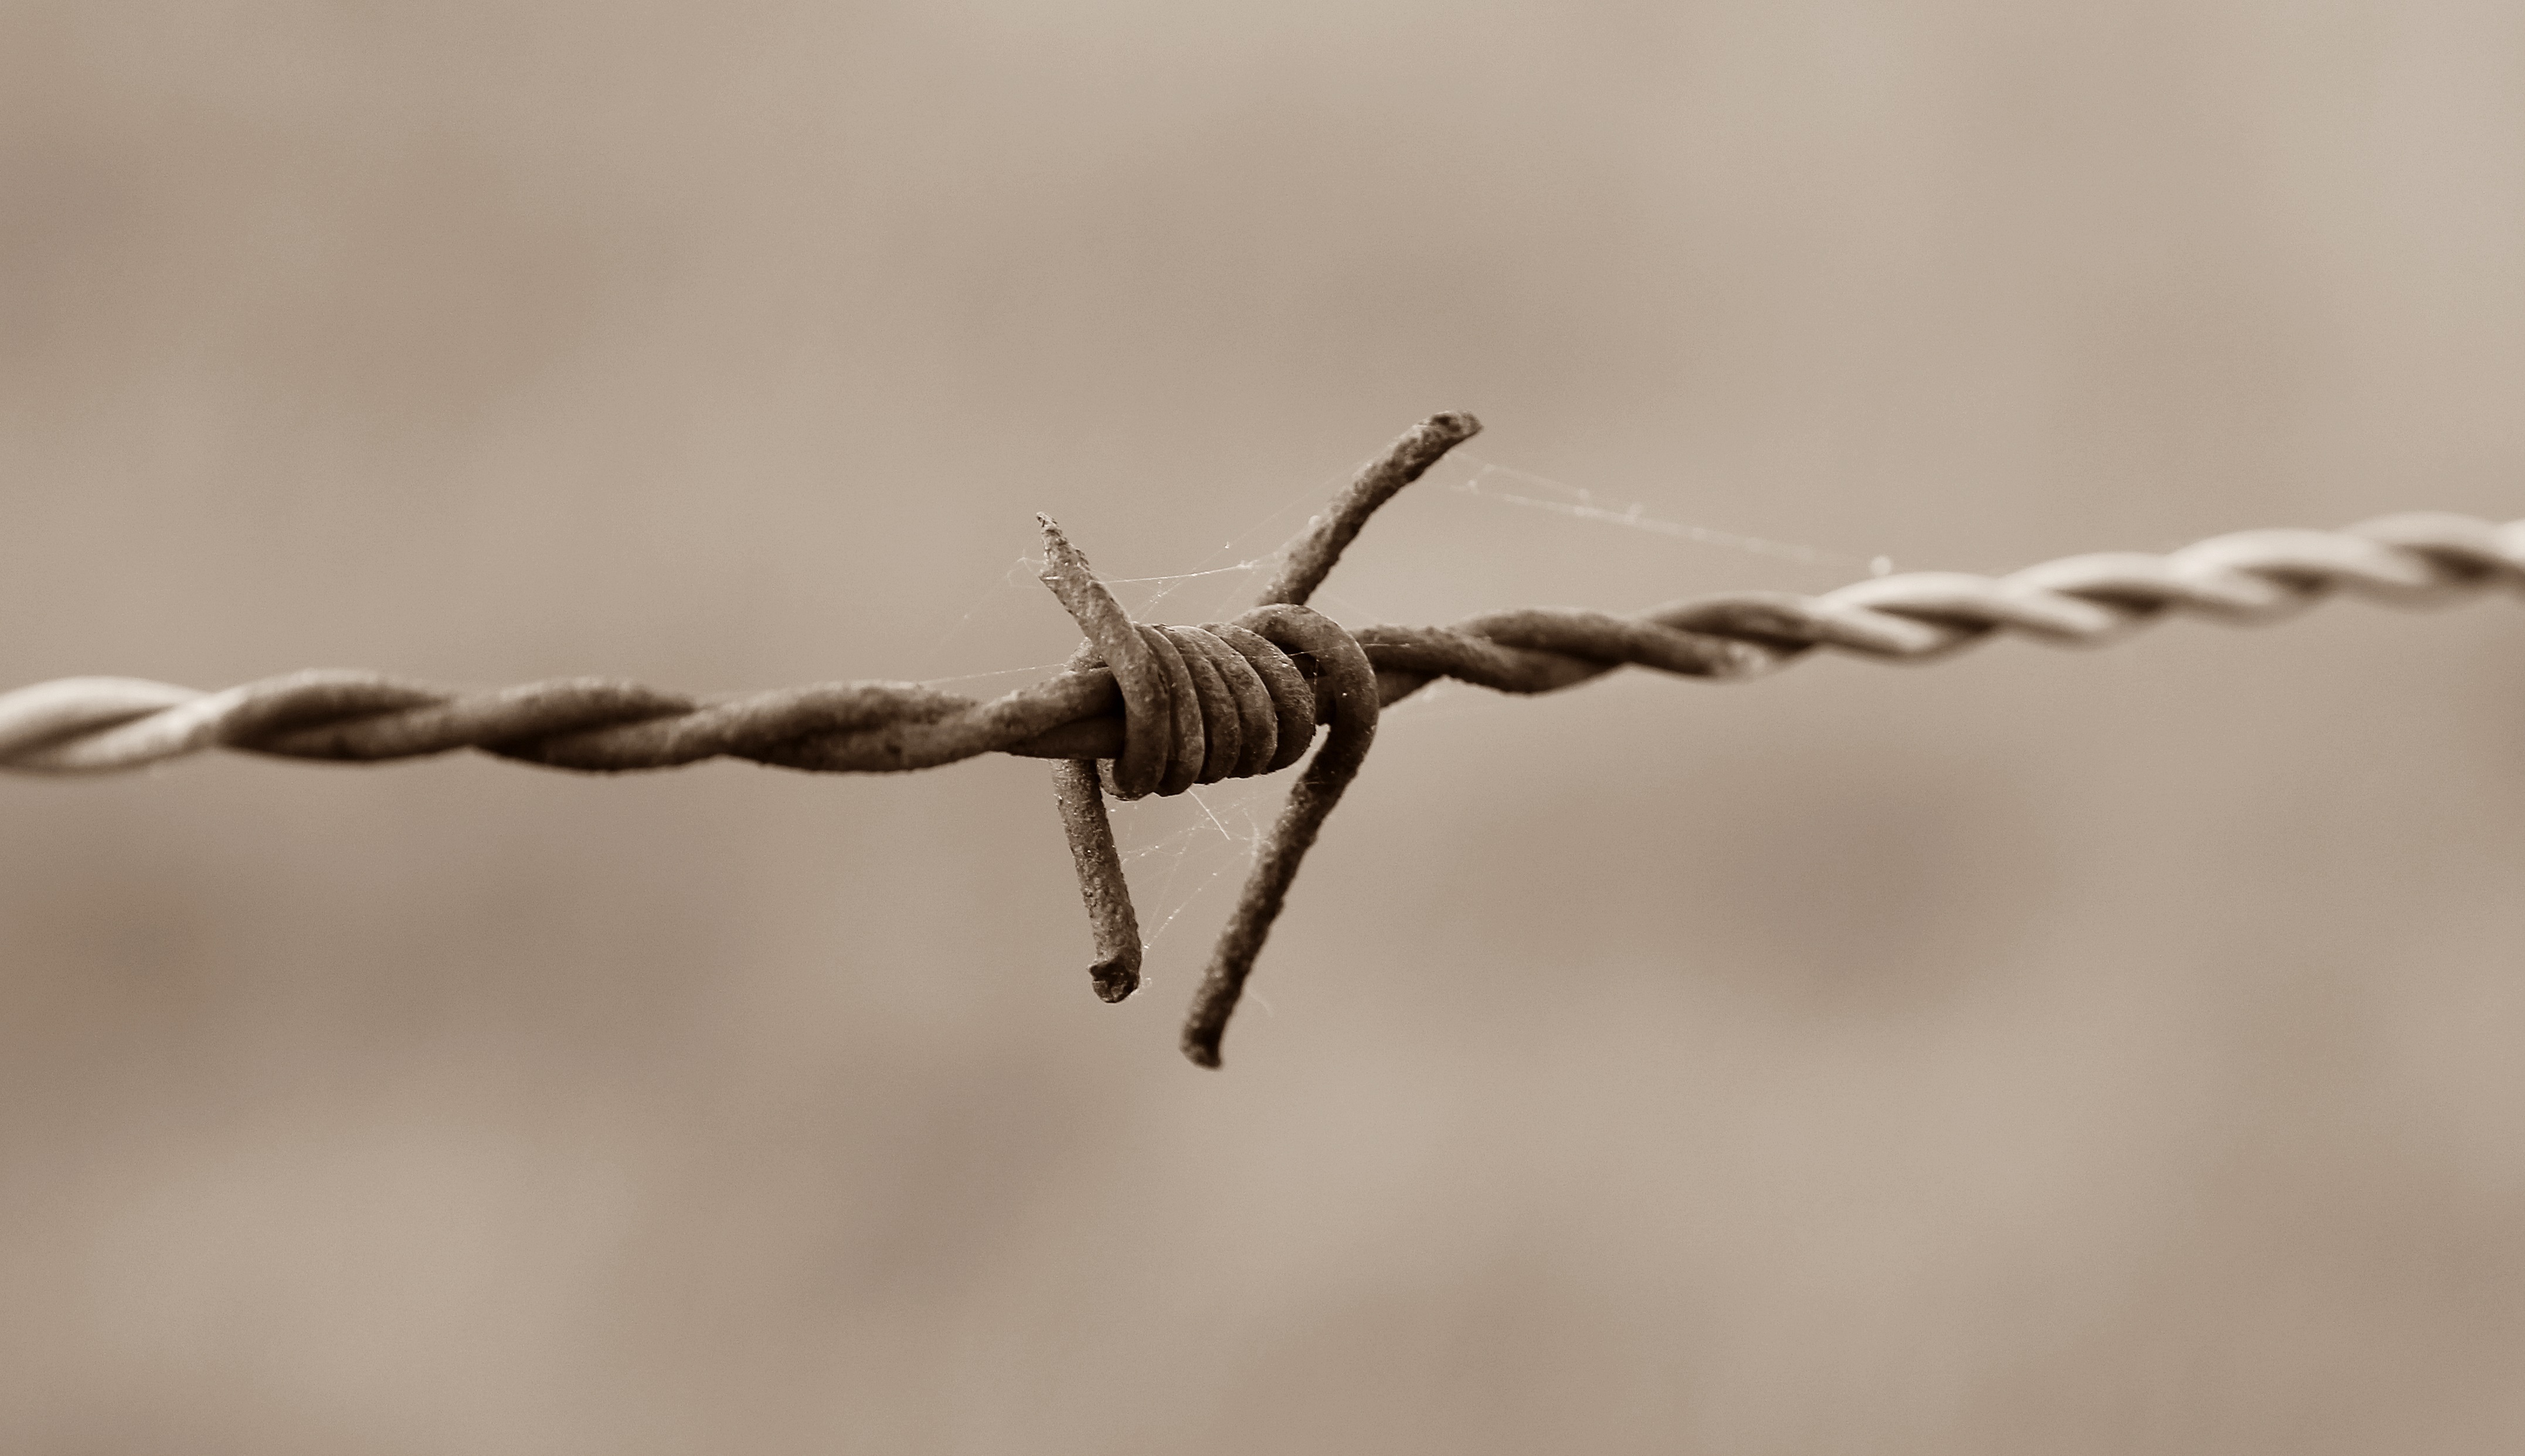
branch, wing, fence, barbed wire, black and white, old, wire, metal, fauna, twig, close up, rusty, border, stainless, macro photography, barbed wire fence, plant stem, outdoor structure, wire fencing, home fencing